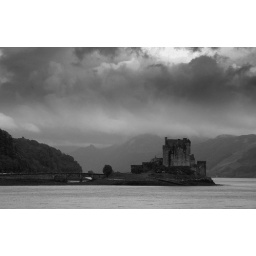
The castle used in the film Highlander, sitting on the west coast of Scotland in Loch Duich